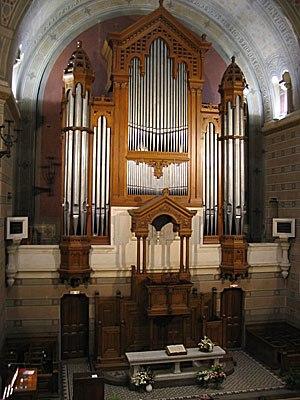
Orgue du Grand Temple de Lyon
Le Grand Temple de Lyon est une paroisse protestante située en bord de Rhône, 3 quai Victor Augagneur, dans le 3ᵉ arrondissement de Lyon. Elle est rattachée à l'Église protestante unie de France.